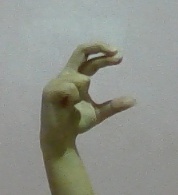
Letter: thal